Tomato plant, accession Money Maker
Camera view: tilt-top (135 deg); turntable rotation: 240 degrees
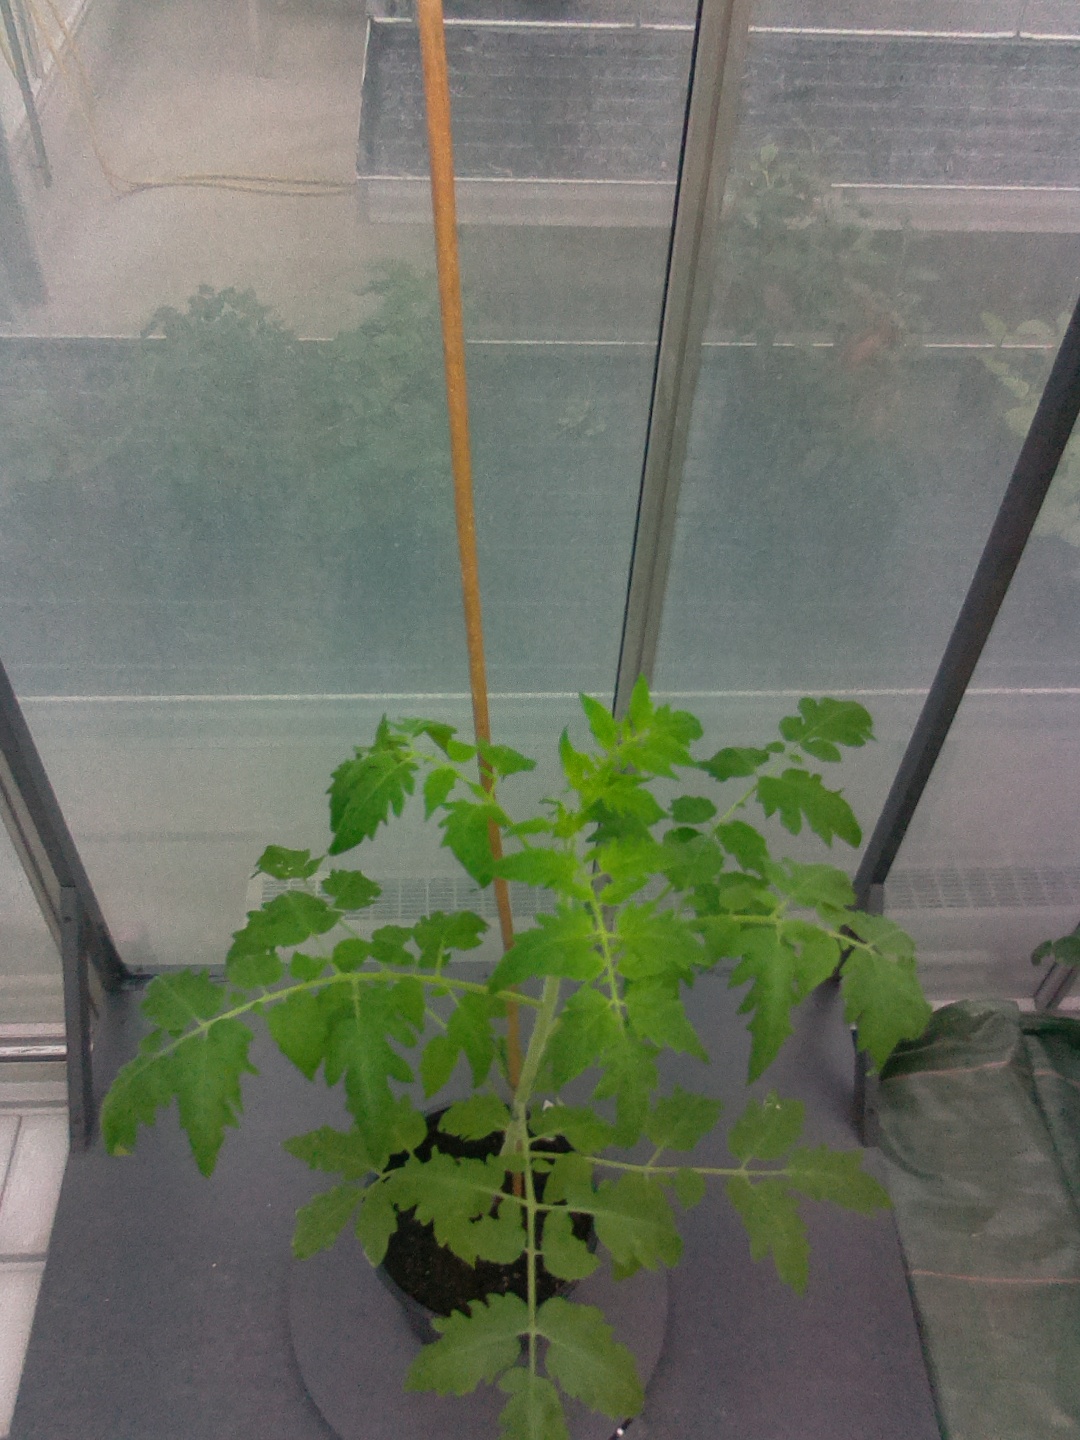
BBCH growth stage 16: 12 of true leaves visible